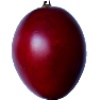
Label: tamarillo